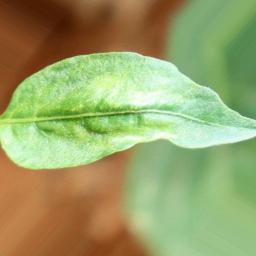
Label: mites_and_trips